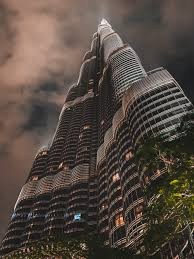
Landmark: Burj Khalifa